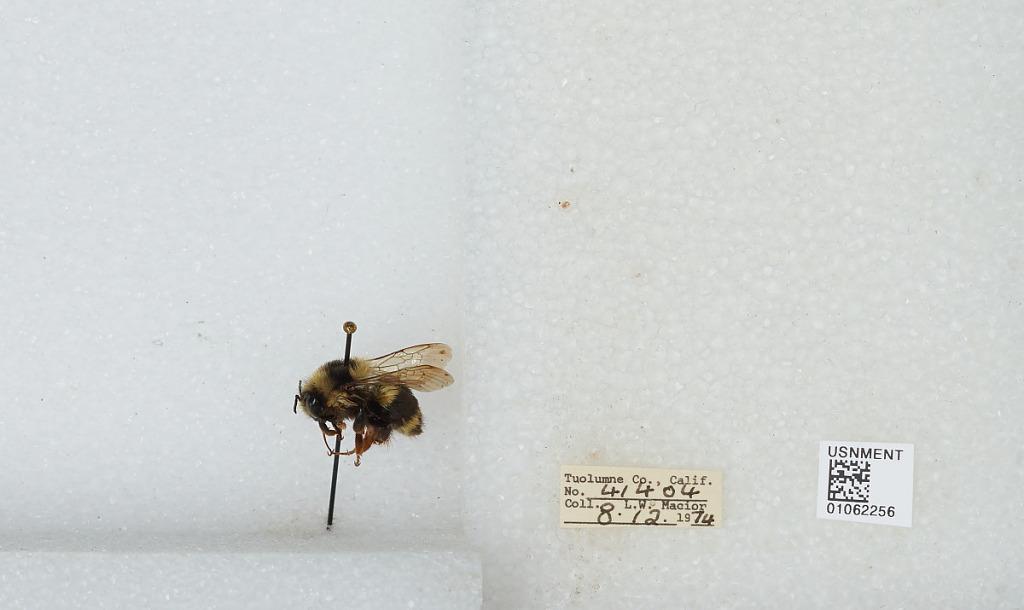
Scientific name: Bombus bifarius nearcticus
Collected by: L. Macior
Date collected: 1974-8-12
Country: United States
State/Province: California
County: Tuolumne
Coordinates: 38.02, -119.93